Backpacking (hiking)

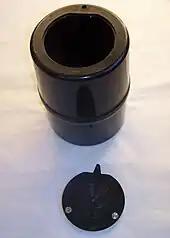
A bear-resistant food storage canister

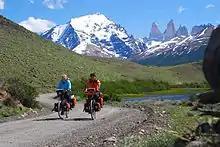
Expedition cycle touring, Torres del Paine National Park, Chile.

Backpacking has been a historically white male-dominated outdoor recreational activity. With official backpacks for the sport being patented since 1878, it is indicative of the demographics that the first backpack designed for and marketed towards women wasn't invented until 1979, over 100 years later.